Mark S. Berry

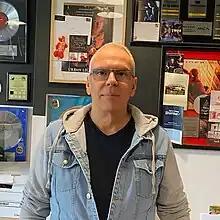

Mark S. Berry is an American music and film producer, and the chairman of AMG. He has worked with Grammy and Juno nominated artists such as Carly Simon, Paul McCartney, David Bowie, Duran Duran, Billy Idol, Boy George, Yes, Joan Jett, Cameo, Voivod and Kool & The Gang.